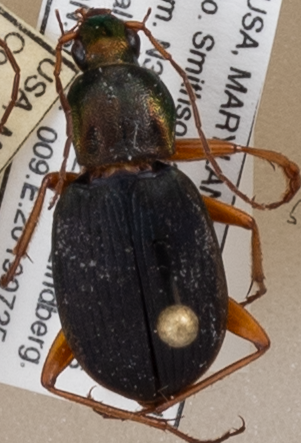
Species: Chlaenius aestivus
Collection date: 2019-07-25
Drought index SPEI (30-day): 0.074
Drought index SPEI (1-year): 1.69
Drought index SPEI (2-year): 1.69